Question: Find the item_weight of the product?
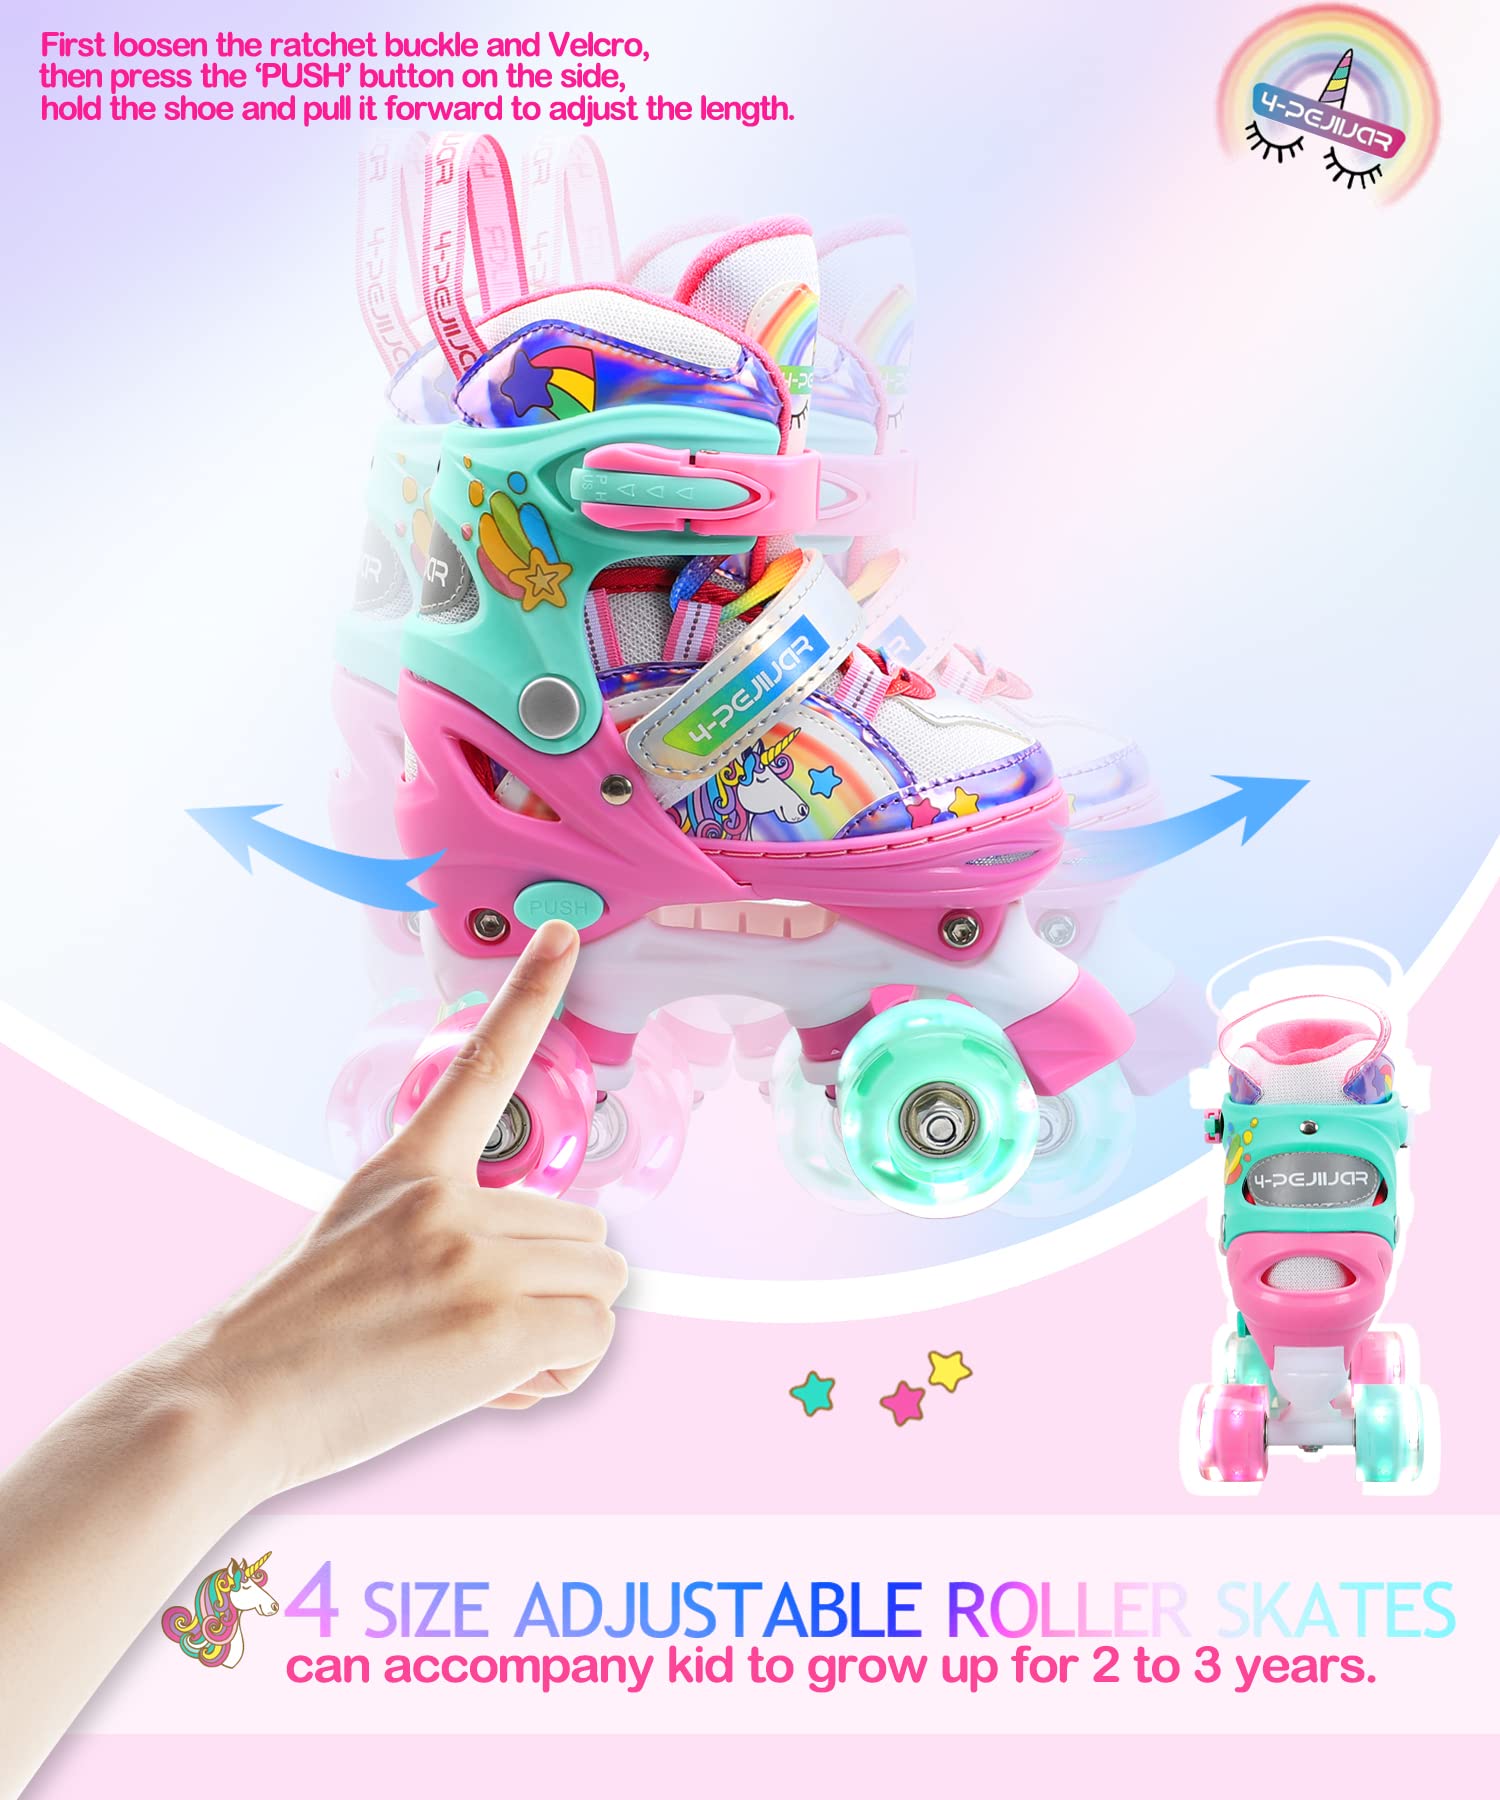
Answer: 2.0 ton